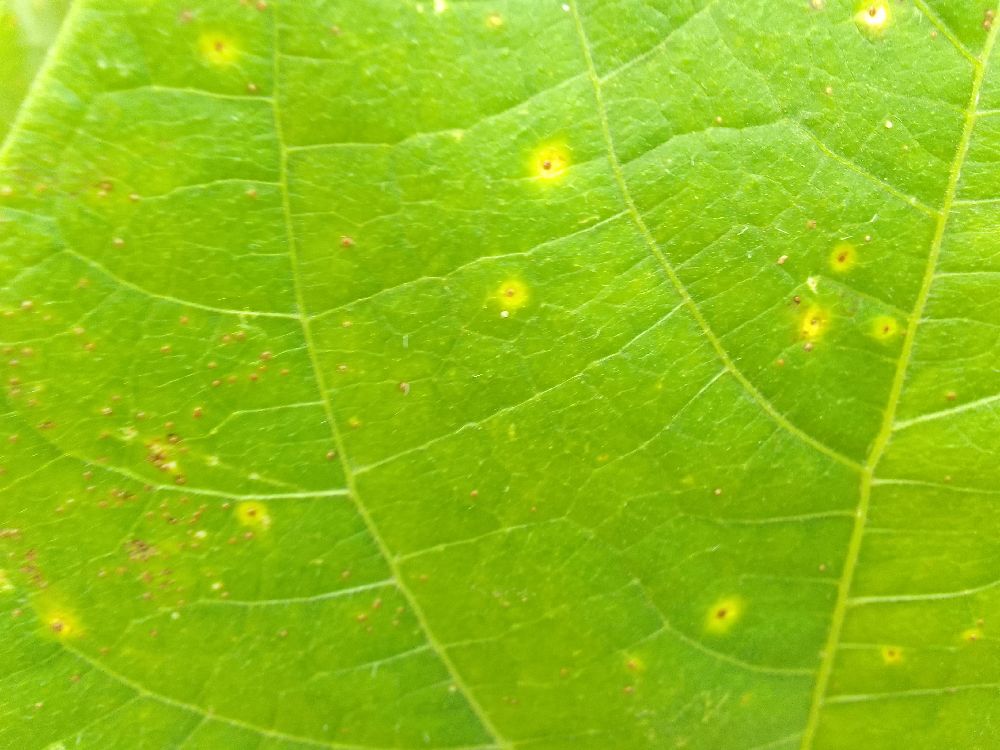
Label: rust